Chilean National Museum of Natural History

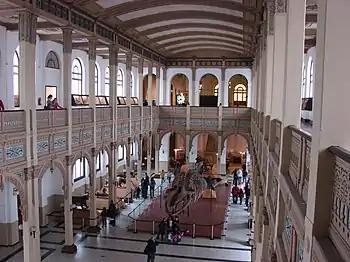
The central hall, with a sei whale skeleton

The oldest mummies in the world are held in the museum, around 7400 years old (2000 years older than their Egyptian counterparts). Fifteen of them were subjected to CAT scans in late 2016, with scientists hoping to learn more about the mummification process used by the Chinchorro people of Chile. The 15 mummies had been women and children upon whom different preservation techniques were used.